Social conservatism in the United States

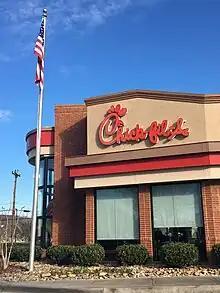
Chick-fil-A, an American fast food chain, closes on Sundays in keeping with Sunday Sabbatarian principles–a practice widely praised by social conservatives.

Social conservatives are accommodationists who often oppose secularism, state atheism, and moral relativism, viewing them as threats to the nation's Christian character. They hold that the Establishment Clause solely prevents the establishment of a state Church nationally, not public acknowledgements of God nor "developing policies that encourage general religious beliefs that do not favor a particular sect and are consistent with the secular government's goals." Such Judeo-Christian heritage includes, for example, the national motto "In God We Trust", the courtroom oath "So help me God", the supplication which begins court sessions "God save the United States and this Honorable Court", "one nation under God" in the Pledge of Allegiance, Congressional prayer, a National Day of Prayer and Thanksgiving, among others.